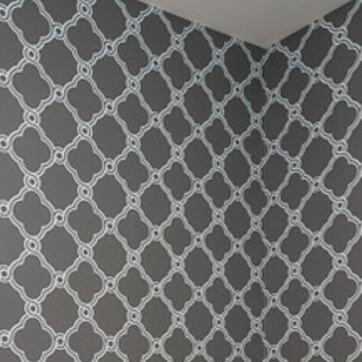
Material: wallpaper